Lin Bu

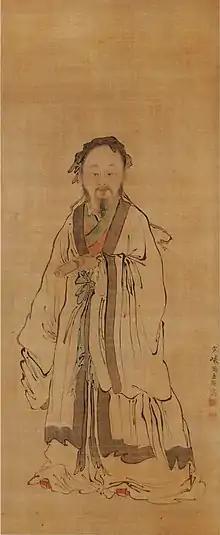
Painting of Lin Bu by Kitayama Kangan (北山 寒厳).

Lin Bu (967–1028), formerly romanized as Lin Pu and also known by his posthumous name as Lin Hejing, was a Chinese poet and hermit during the Northern Song dynasty.